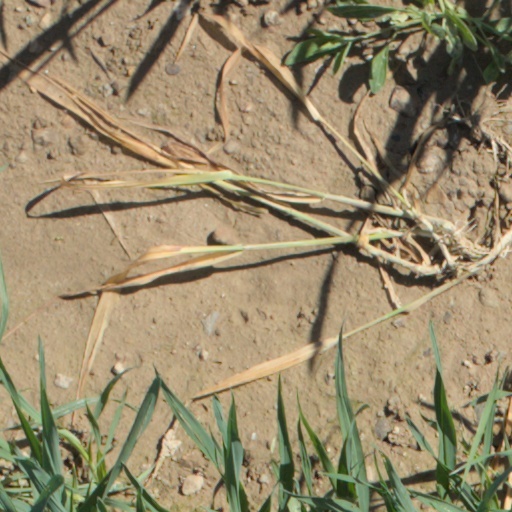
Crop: wheat